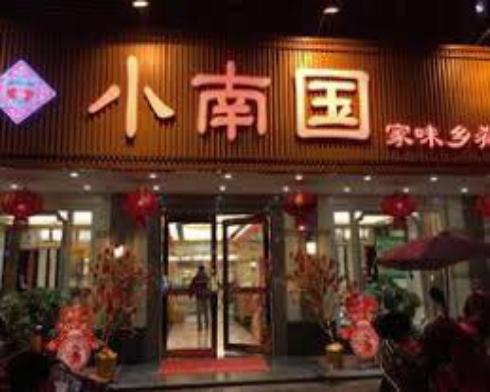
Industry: Food